Giants: Citizen Kabuto

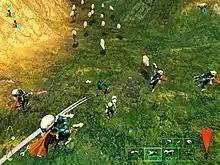
A Meccaryn player and his jet pack equipped team attacks targets through the default third-person interface.

The real-time strategy elements of "Giants" consist of base building and resource gathering, wherein the resources are small humanoids called Smarties. There are a limited number of Smarties in a mission, and players must rush to gather them, or kidnap them from each other to gain an advantage. Players also gather sustenance for the Smarties to make them work; Meccaryn and Reaper players hunt the cattle-like Vimps for meat and souls respectively. The options in building a base are limited; players can neither choose the locations for the structures nor manage their workforce in detail. Players in control of Kabuto need not build a base; instead, the character gains strength and produces subordinate characters by hunting for food. Kabuto consumes Smarties to increase his size and power; at maximum size, he can produce smaller Tyrannosaurus-like units as subordinates. To restore his health, Kabuto eats Vimps and other units (player- and computer-controlled).